Bamboo textile

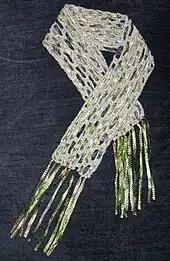
A scarf made of bamboo yarn and synthetic ribbon

Bamboo textile is any cloth, yarn or clothing made from bamboo fibres. While bamboo was historically used only for structural elements, such as bustles and the ribs of corsets, in recent years various technologies have been developed that allow bamboo fibre to be used for a wide range of textile and fashion applications.